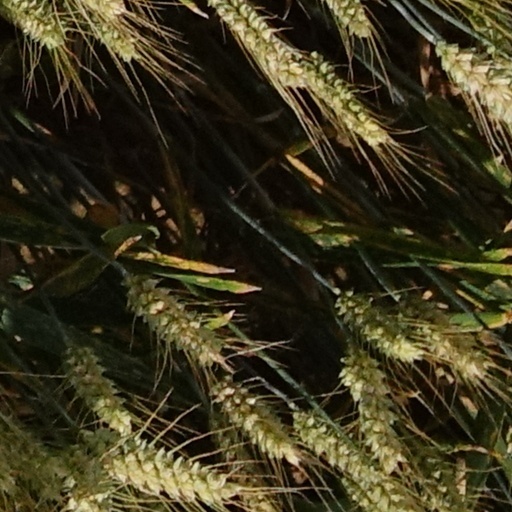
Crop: wheat